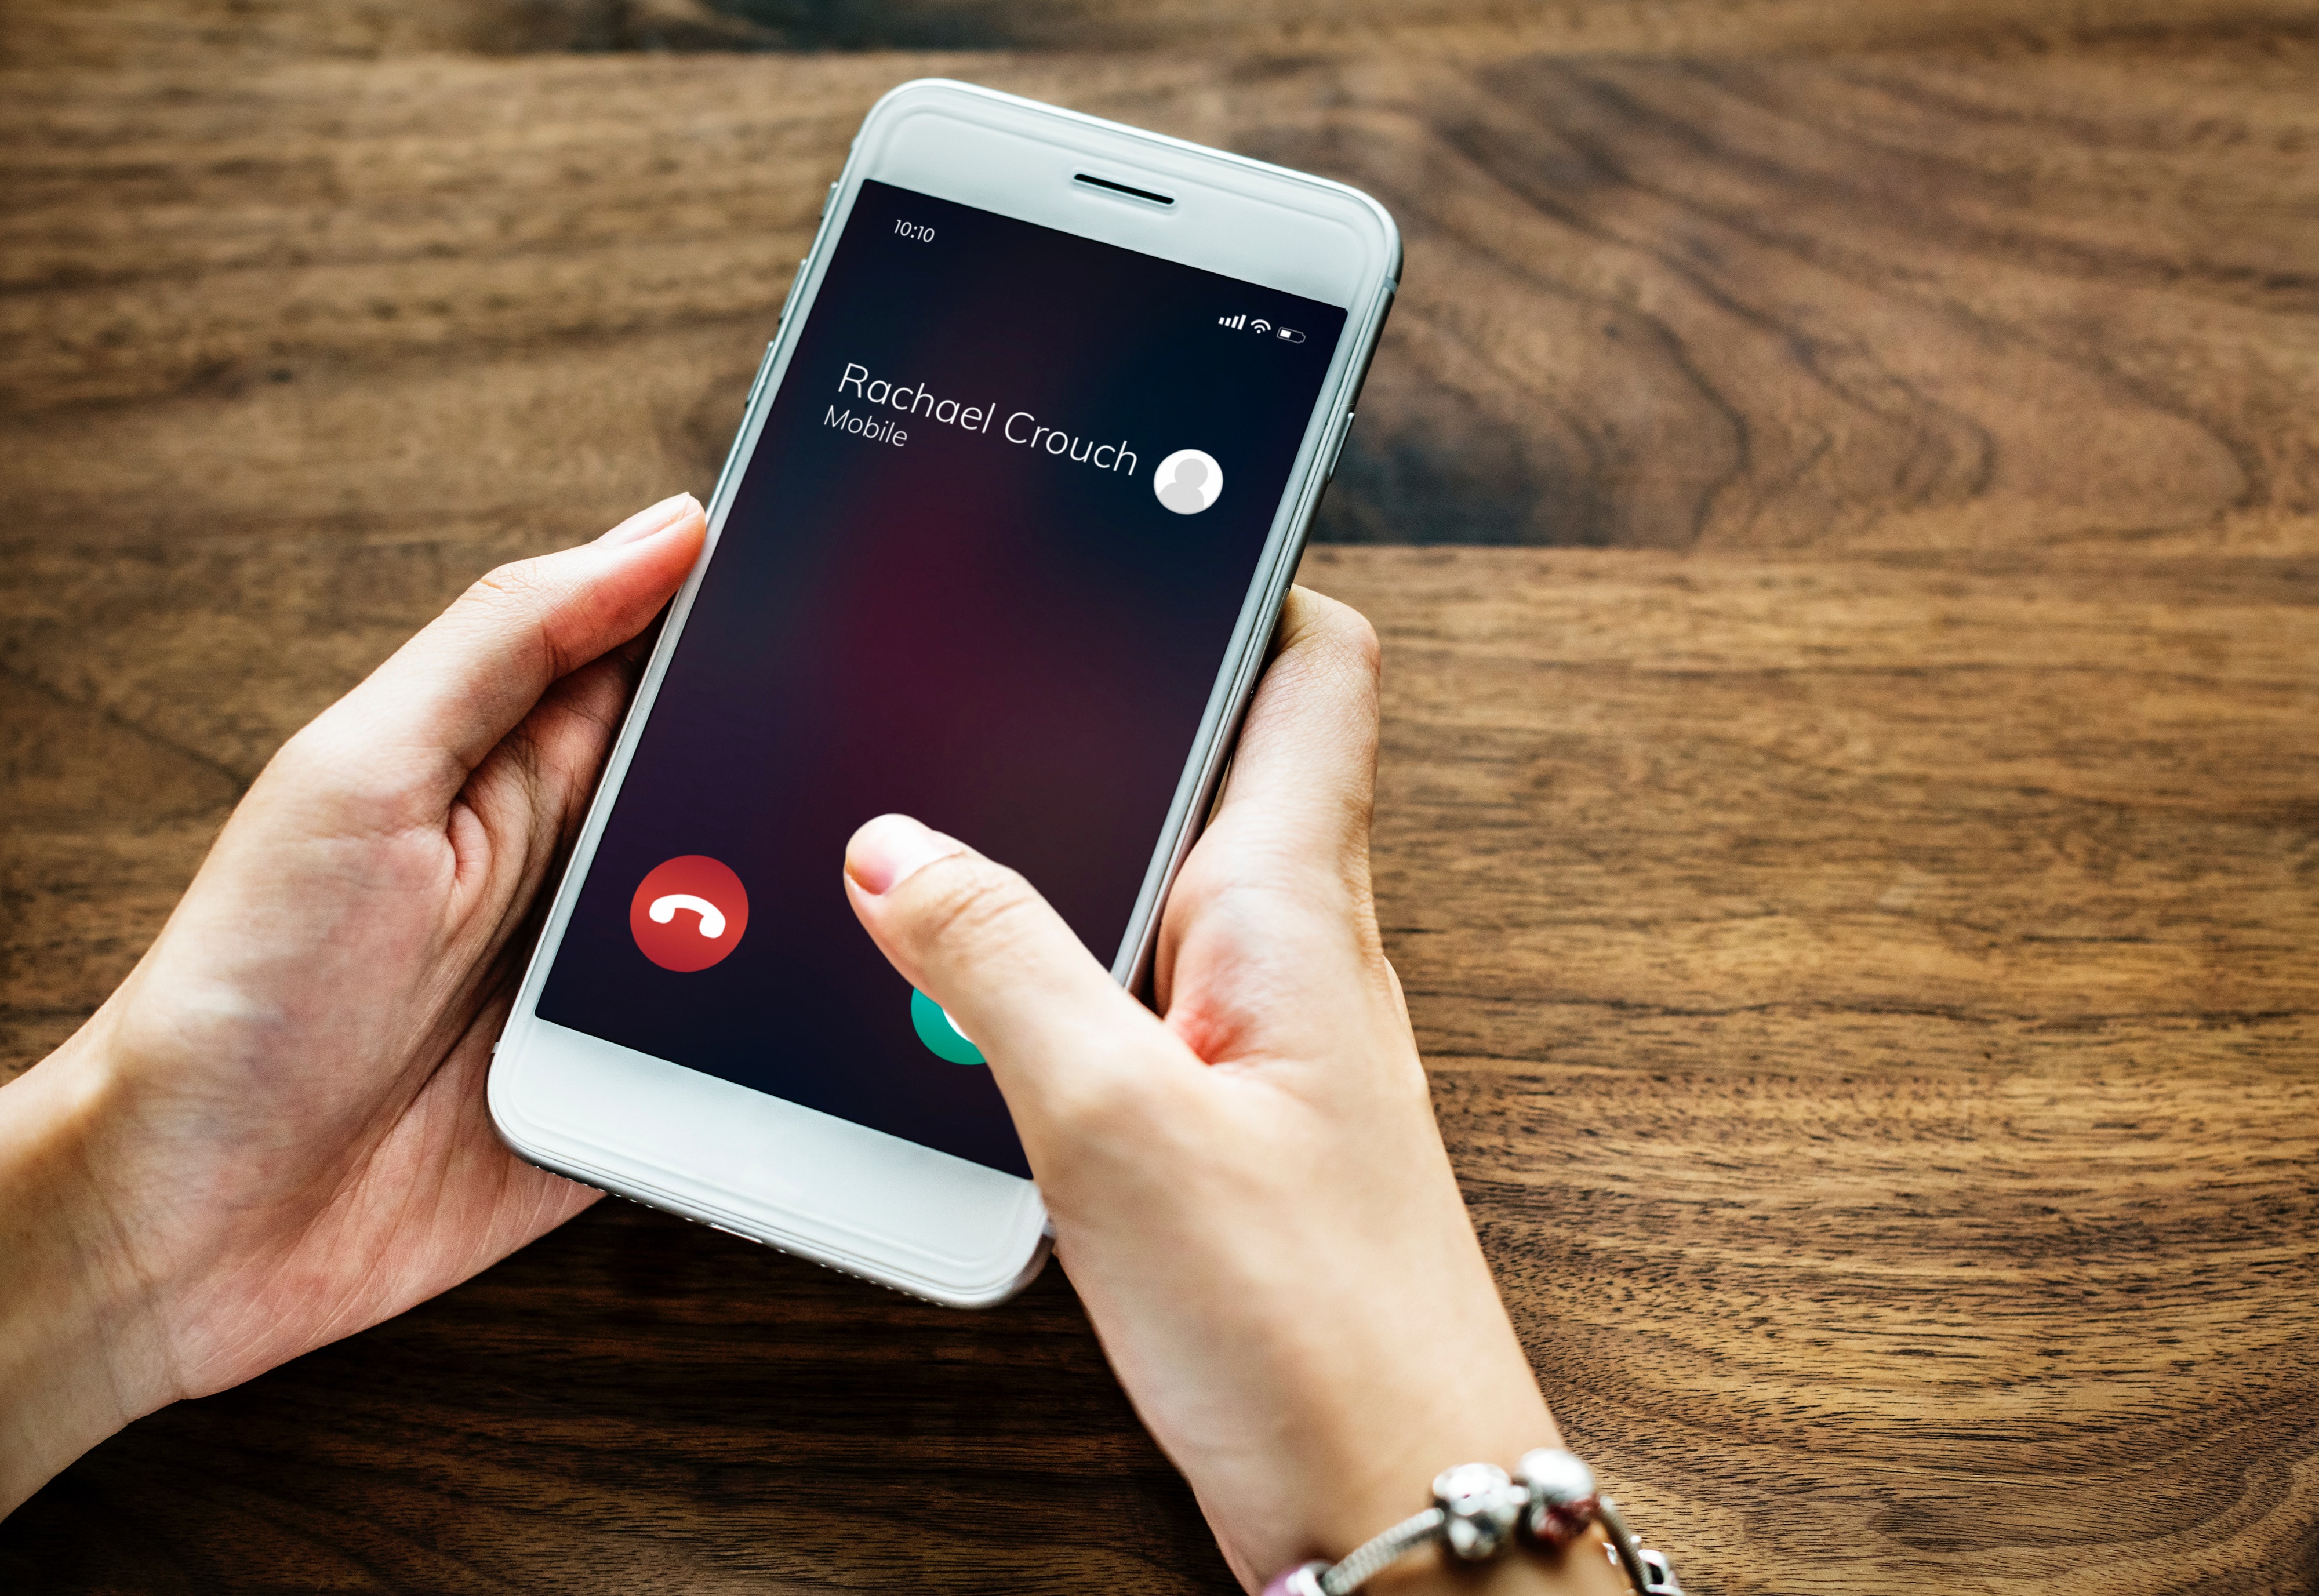
mobile phone, gadget, electronic device, communication device, product, smartphone, technology, portable communications device, finger, cellular network, feature phone, telephone